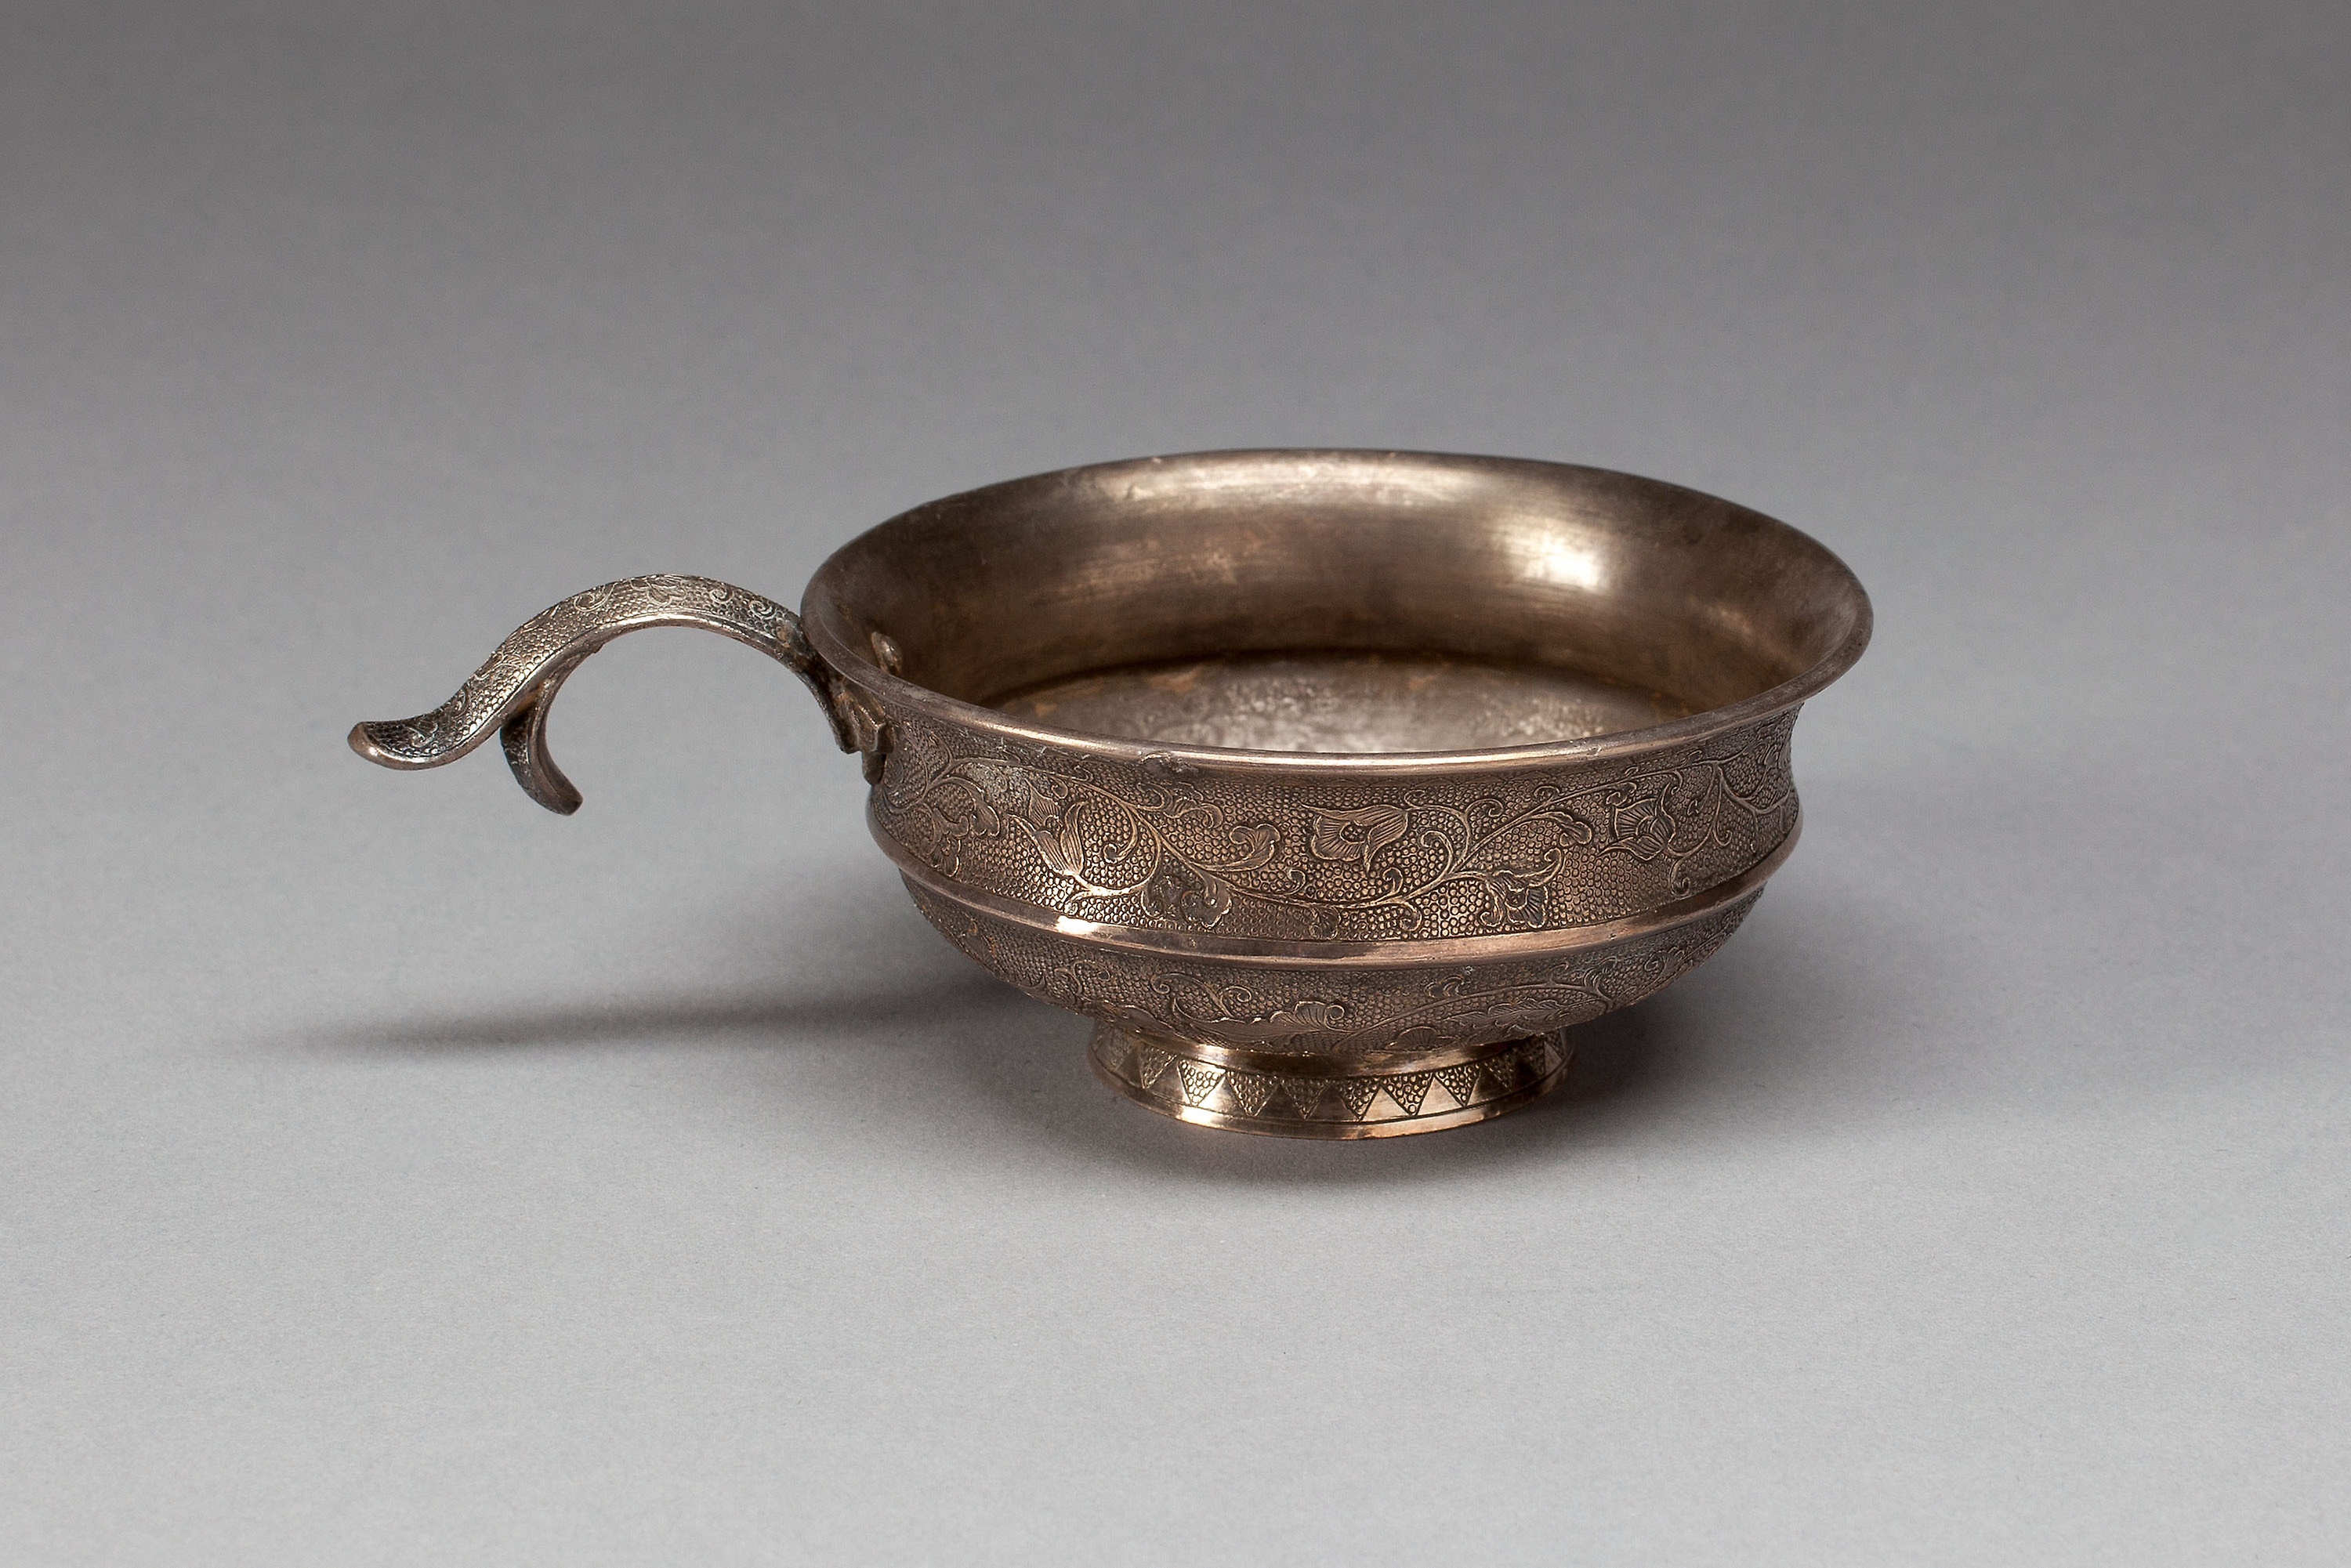
metal, tableware, silver, brass, serveware, copper